Farhad Valiyev

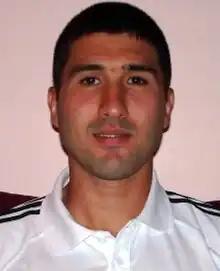

Farhad Valiyev (born 1 November 1980) is a retired Azerbaijani football goalkeeper.